Hammerskins

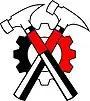
Logo of the Hammerskins

The Hammerskins (also known as Hammerskin Nation) are a neo-Nazi group formed in 1988 in Dallas, Texas. Their primary focus is the production and promotion of white power rock music, and many white power bands have been affiliated with the group. The Hammerskins were affiliated with the record label 9% Productions. The Hammerskins host several annual concerts, including Hammerfest, an annual event in both the United States and Europe in honor of deceased Hammerskin Joe Rowan, the lead singer of the band Nordic Thunder.